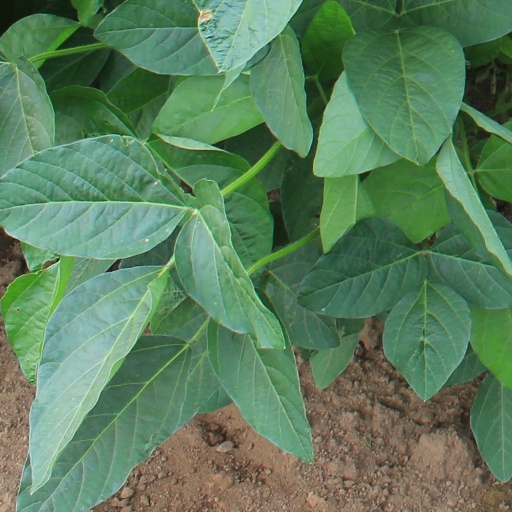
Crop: soybean